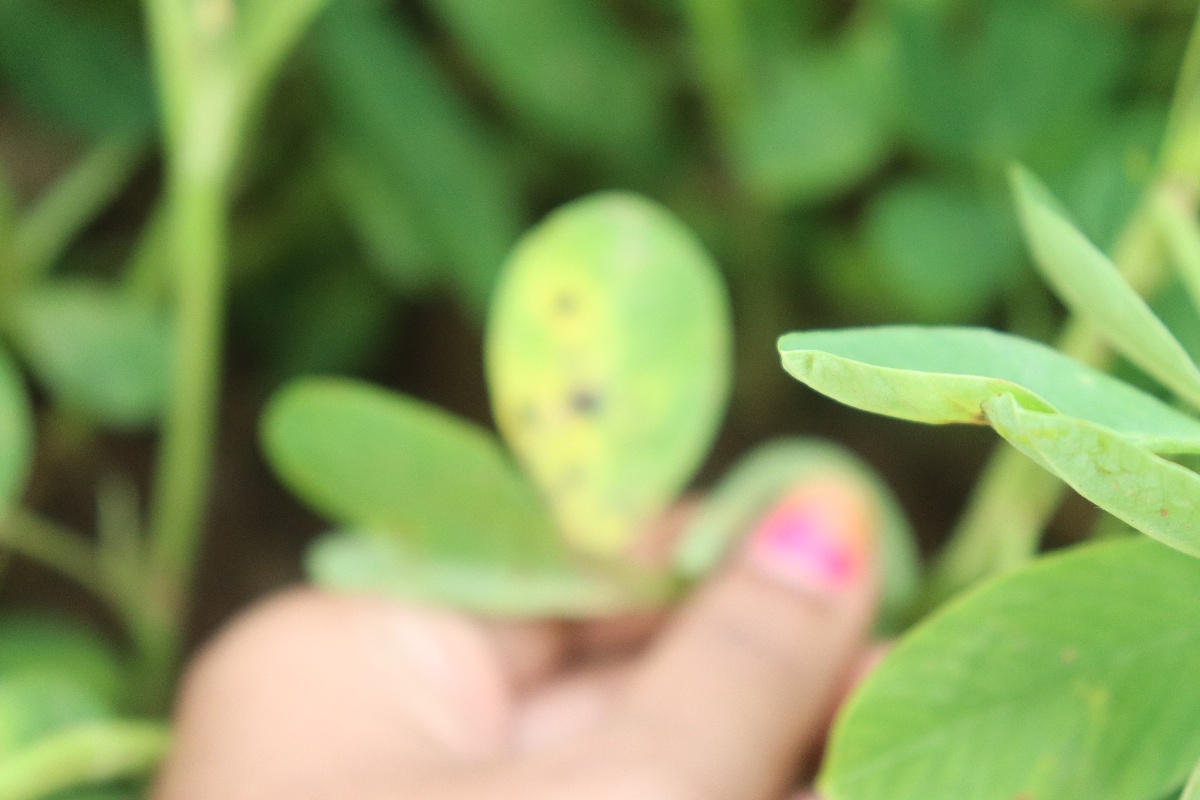
Label: early_leaf_spot